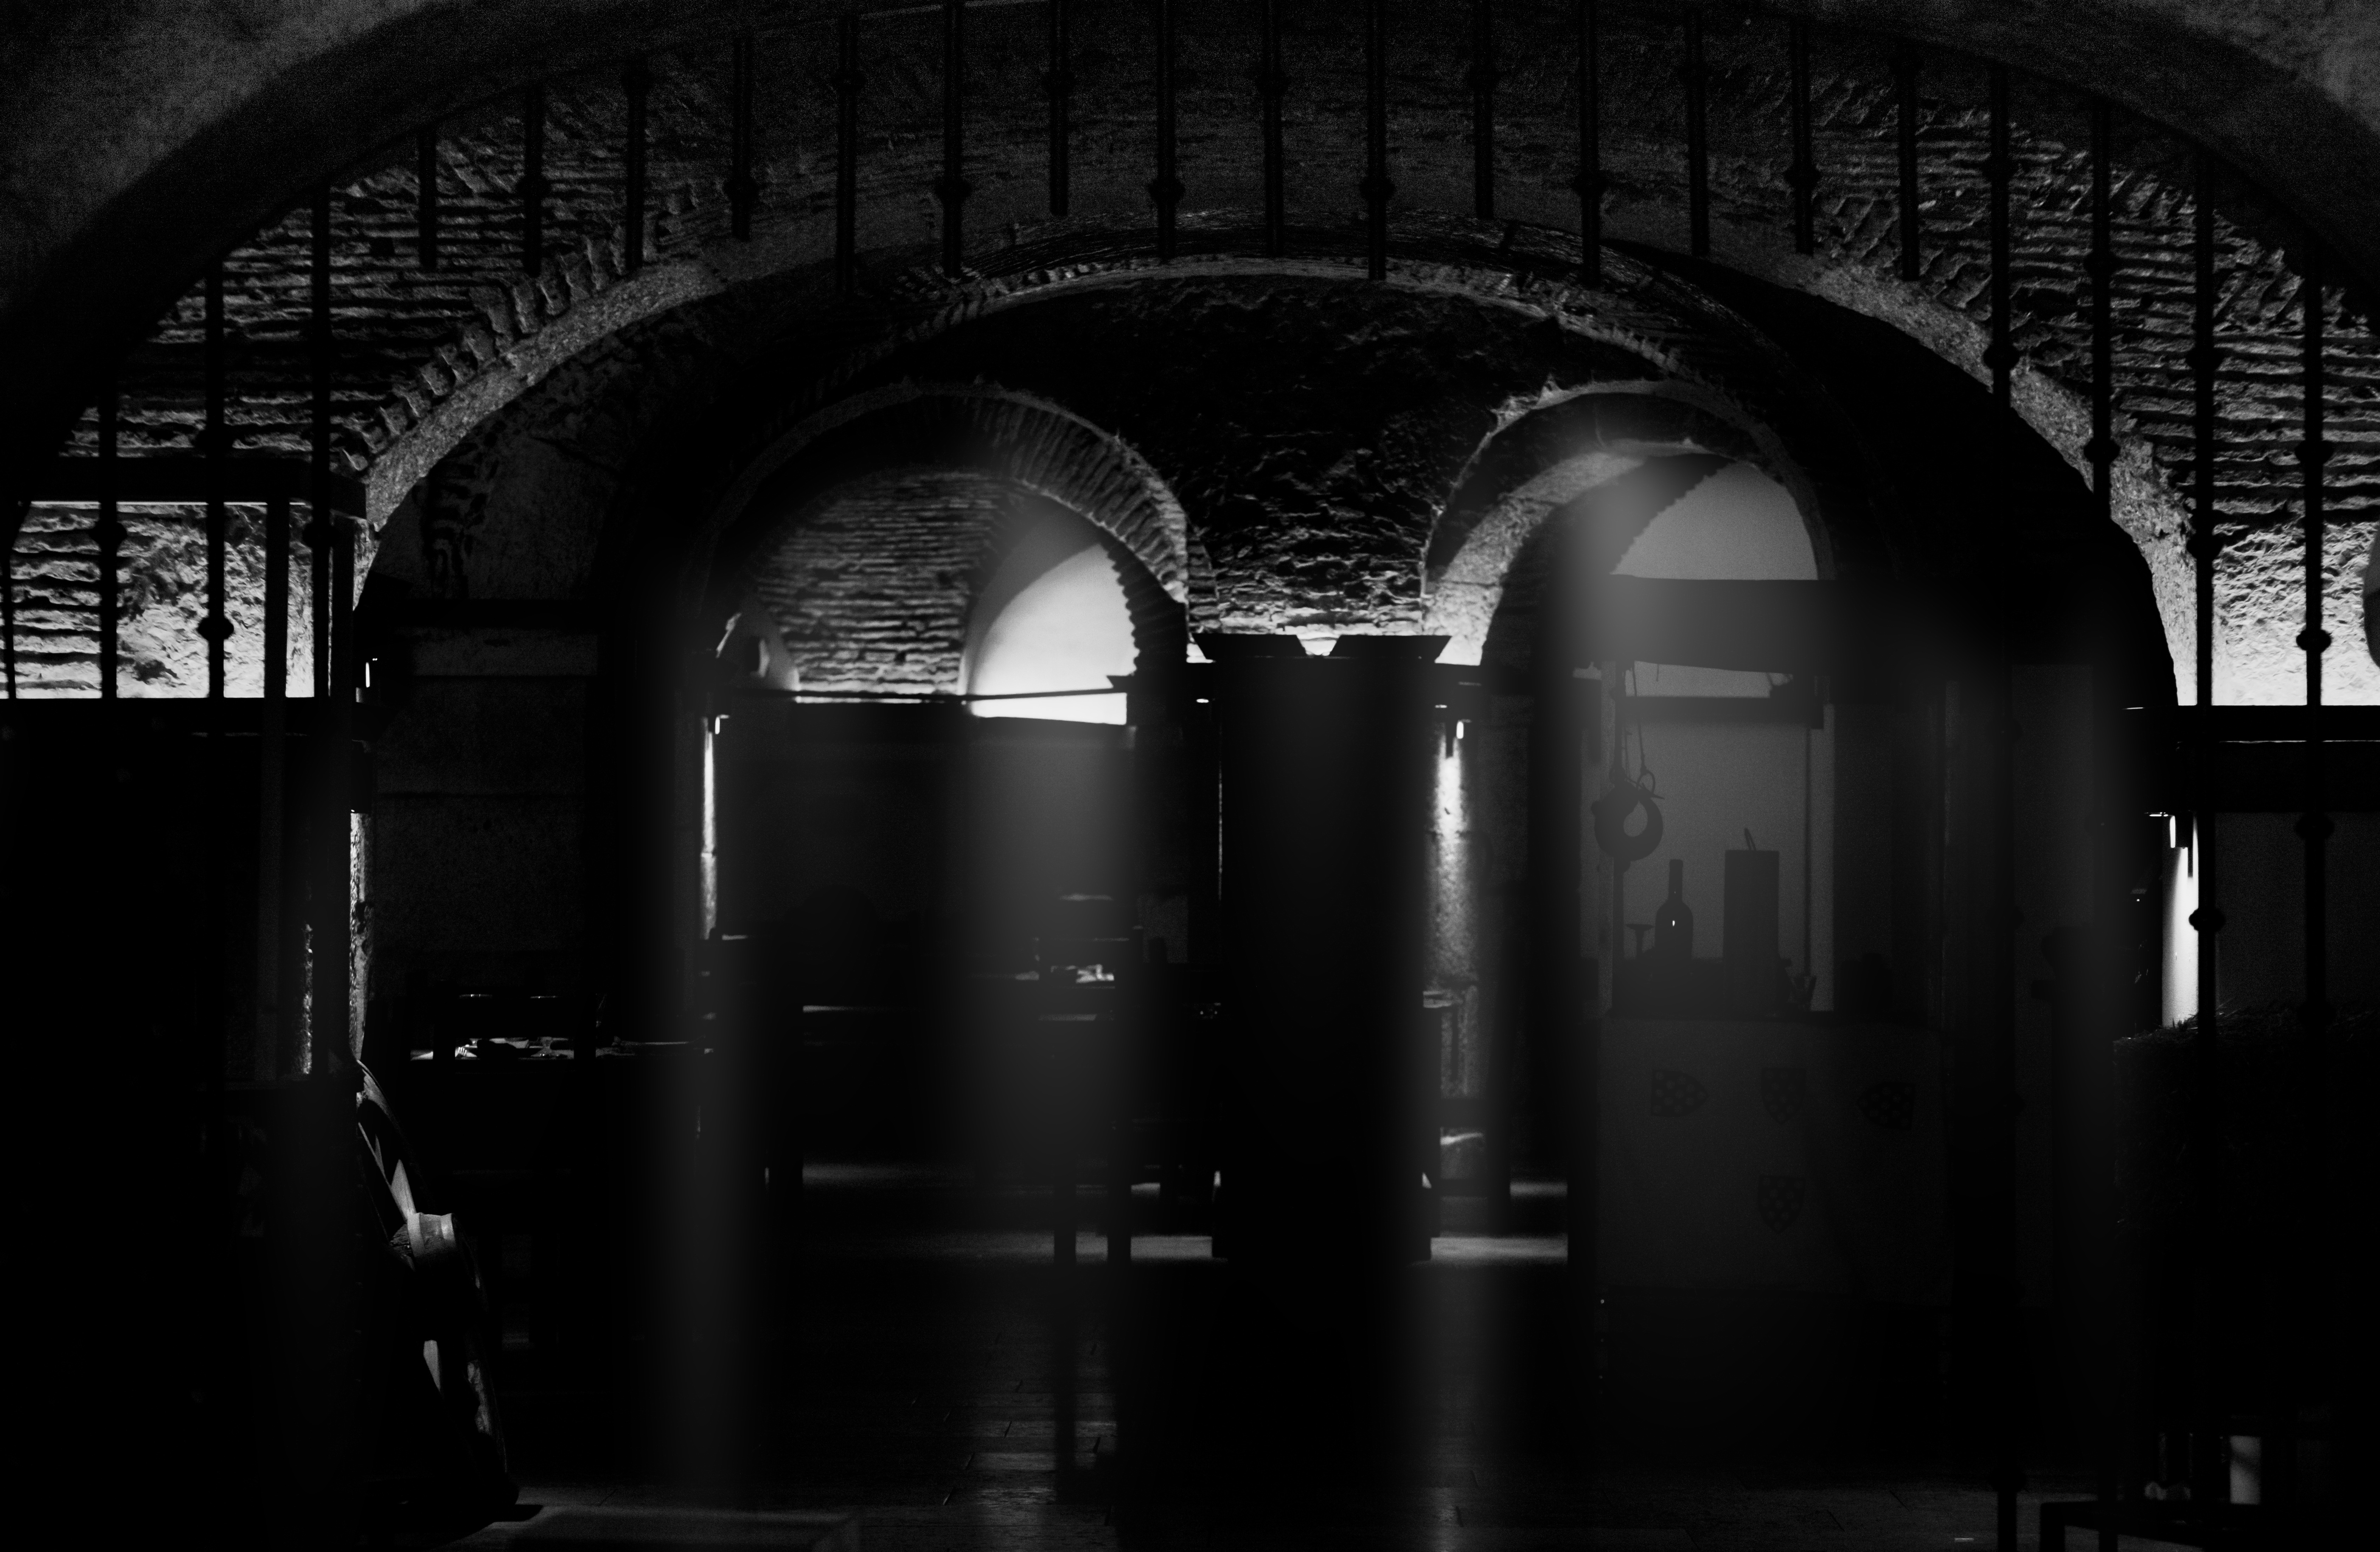
light, black and white, architecture, night, photography, arch, darkness, black, monochrome, symmetry, shape, lisbon, monochrome photography, wine bar